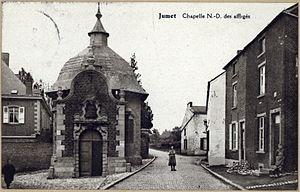
Jumet (Charleroi - Belgique) - Chapelle Notre-Dame des Affligés (XVIIe - XVIIIe siècle) - photo de vers 1900
La chapelle Notre-Dame des Affligés est un petit édifice religieux catholique sis à Jumet, faubourg nord de la ville de Charleroi, dans la province de Hainaut. Construite à la fin du XVIIe siècle et rehaussée d'un porche plus tard, la chapelle est classée au patrimoine culturel de Wallonie.